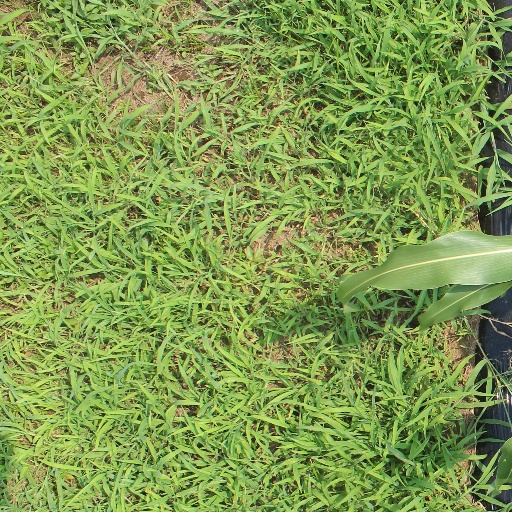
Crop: sorghum